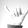
ASL letter: Y